Thinis

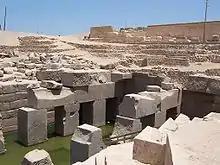
Nearby Abydos ("Osireion pictured"), after ceding its political rank to Thinis, remained an important religious centre.

Although the archaeological site of Thinis has never been located, evidence of population concentration in the Abydos-Thinis region dates from the fourth millennium BCE. Thinis is also cited as the earliest royal burial-site in Egypt.